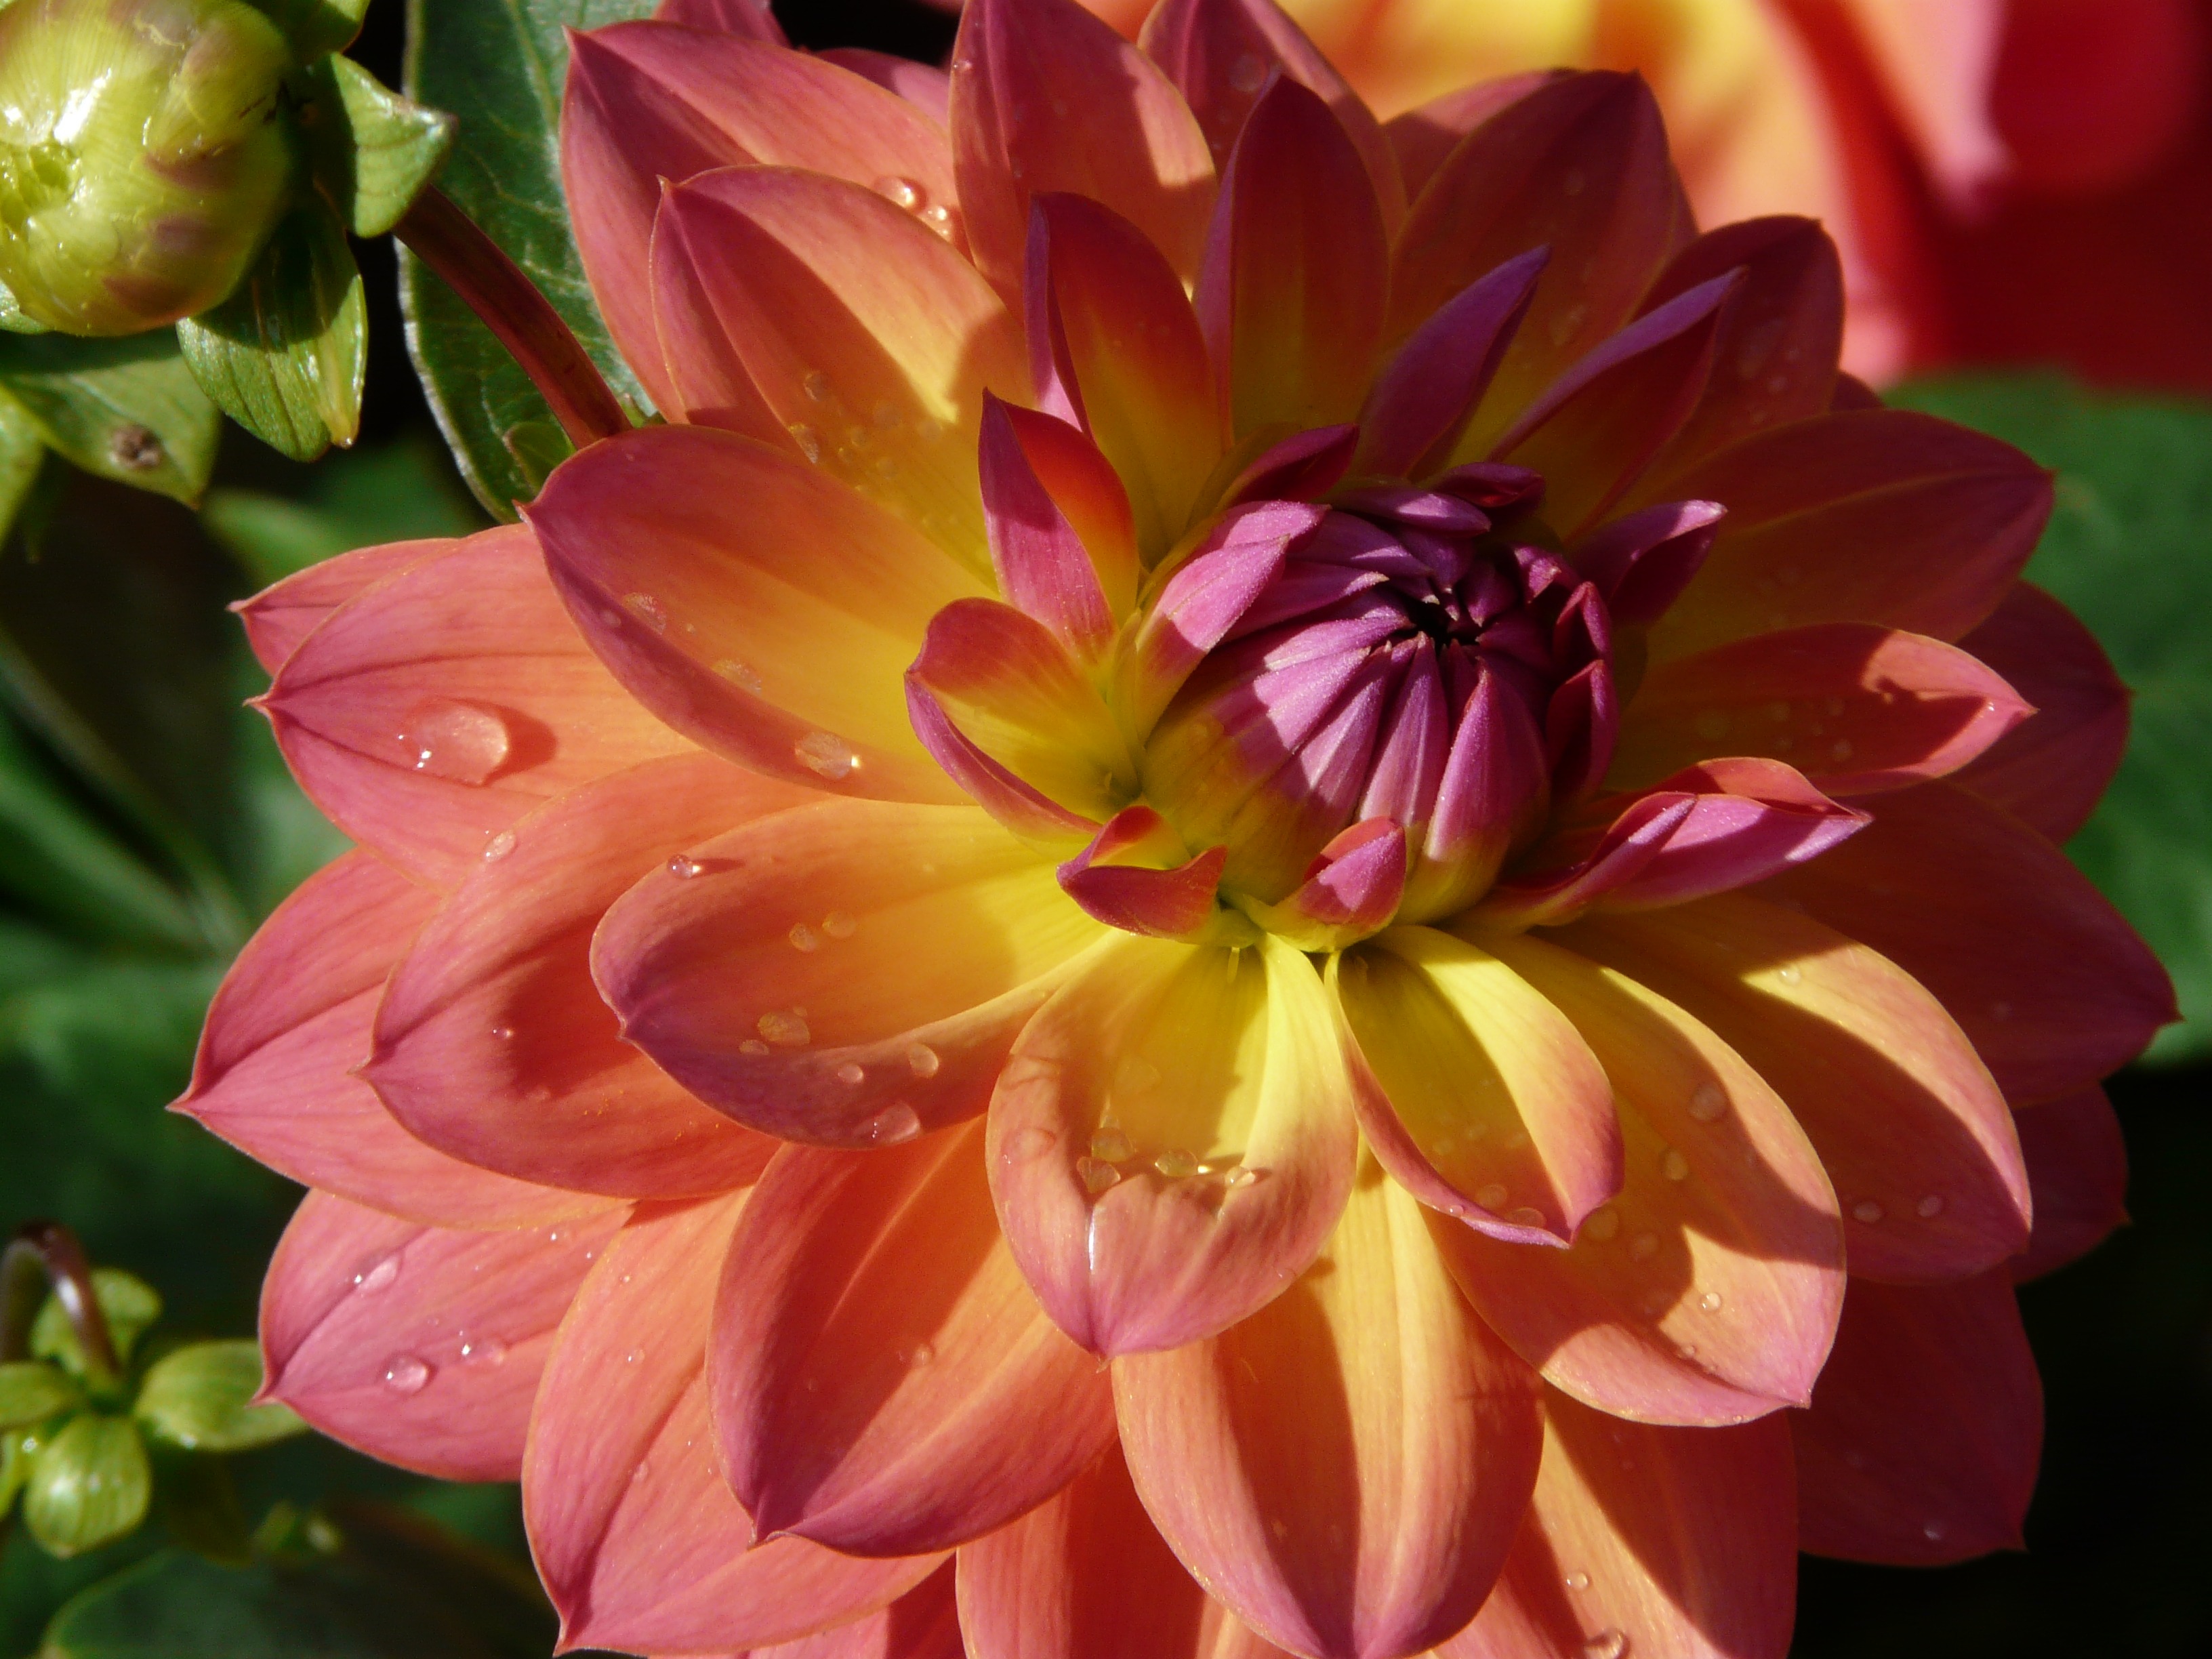
blossom, plant, flower, purple, petal, bloom, yellow, pink, flora, dahlia, asteraceae, dahlia garden, composites, macro photography, ornamental plant, flowering plant, hortensis, daisy family, simple dahlia, annual plant, land plant, lily dahlia